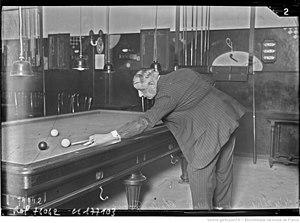
Charles Ernest Faroux, né le 20 décembre 1872 à Noyon et mort le 9 février 1957 à Neuilly-sur-Seine, est un ingénieur automobile et journaliste français, créateur des 24 Heures du Mans en 1923, joueur de billard carambole et 2 fois champion du monde.